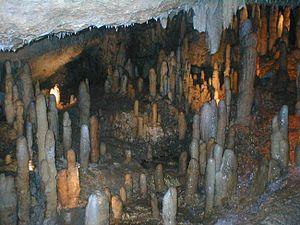
La liste de grottes présentée ci-dessous est un échantillonnage, classé par continent puis par pays ou État, de cavités souterraines naturelles, ayant acquis une relative notoriété du fait de leur fréquentation et/ou de leurs particularités : dimensions, concrétionnement, art rupestre, art mobilier, pratiques rituelles, etc.